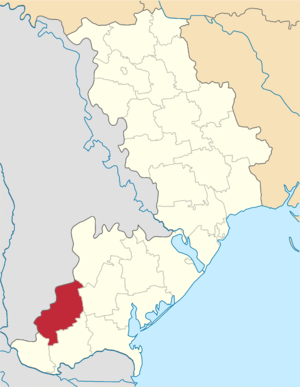
Le raïon de Bolhrad est une subdivision administrative de l'Ukraine, située dans l'oblast d'Odessa et dans la région historique du Boudjak. Le centre administratif est situé à Bolhrad.